History of Monopoly

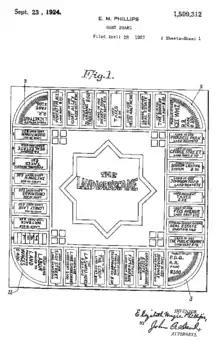
First page of patent submission for second version of Lizzie Magie's board game, submitted in 1923 and granted in 1924

A shortened version of Magie's game, which eliminated the second round of play that used a Georgist concept of a single land value tax, had become common during the 1910s, and this variation on the game became known as "Auction Monopoly". The auctioning part of the game came through a rule that auctioned any unowned property to all game players when it was first landed on. This rule was later dropped by the Quakers, and in the current game of "Monopoly" an auction takes place only when an unowned property is not purchased outright by the player that first lands on it. That same decade, the game became popular around the community of Reading, Pennsylvania. Another former student of Scott Nearing, Thomas Wilson, taught the game to his cousin, Charles Muhlenberg, around 1915–1916. The original patent on "The Landlord's Game" expired in 1921. By this time, the hand-made games became known simply as "Monopoly". Charles Muhlenberg and his wife, Wilma, taught the game to Wilma's brothers, Louis and Ferdinand "Fred" Thun, in the early 1920s.